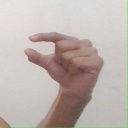
अक्षर: ग